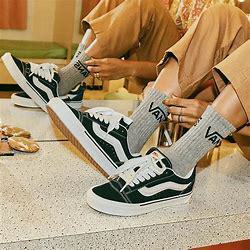
Brand: Vans
Model: KNU Skool